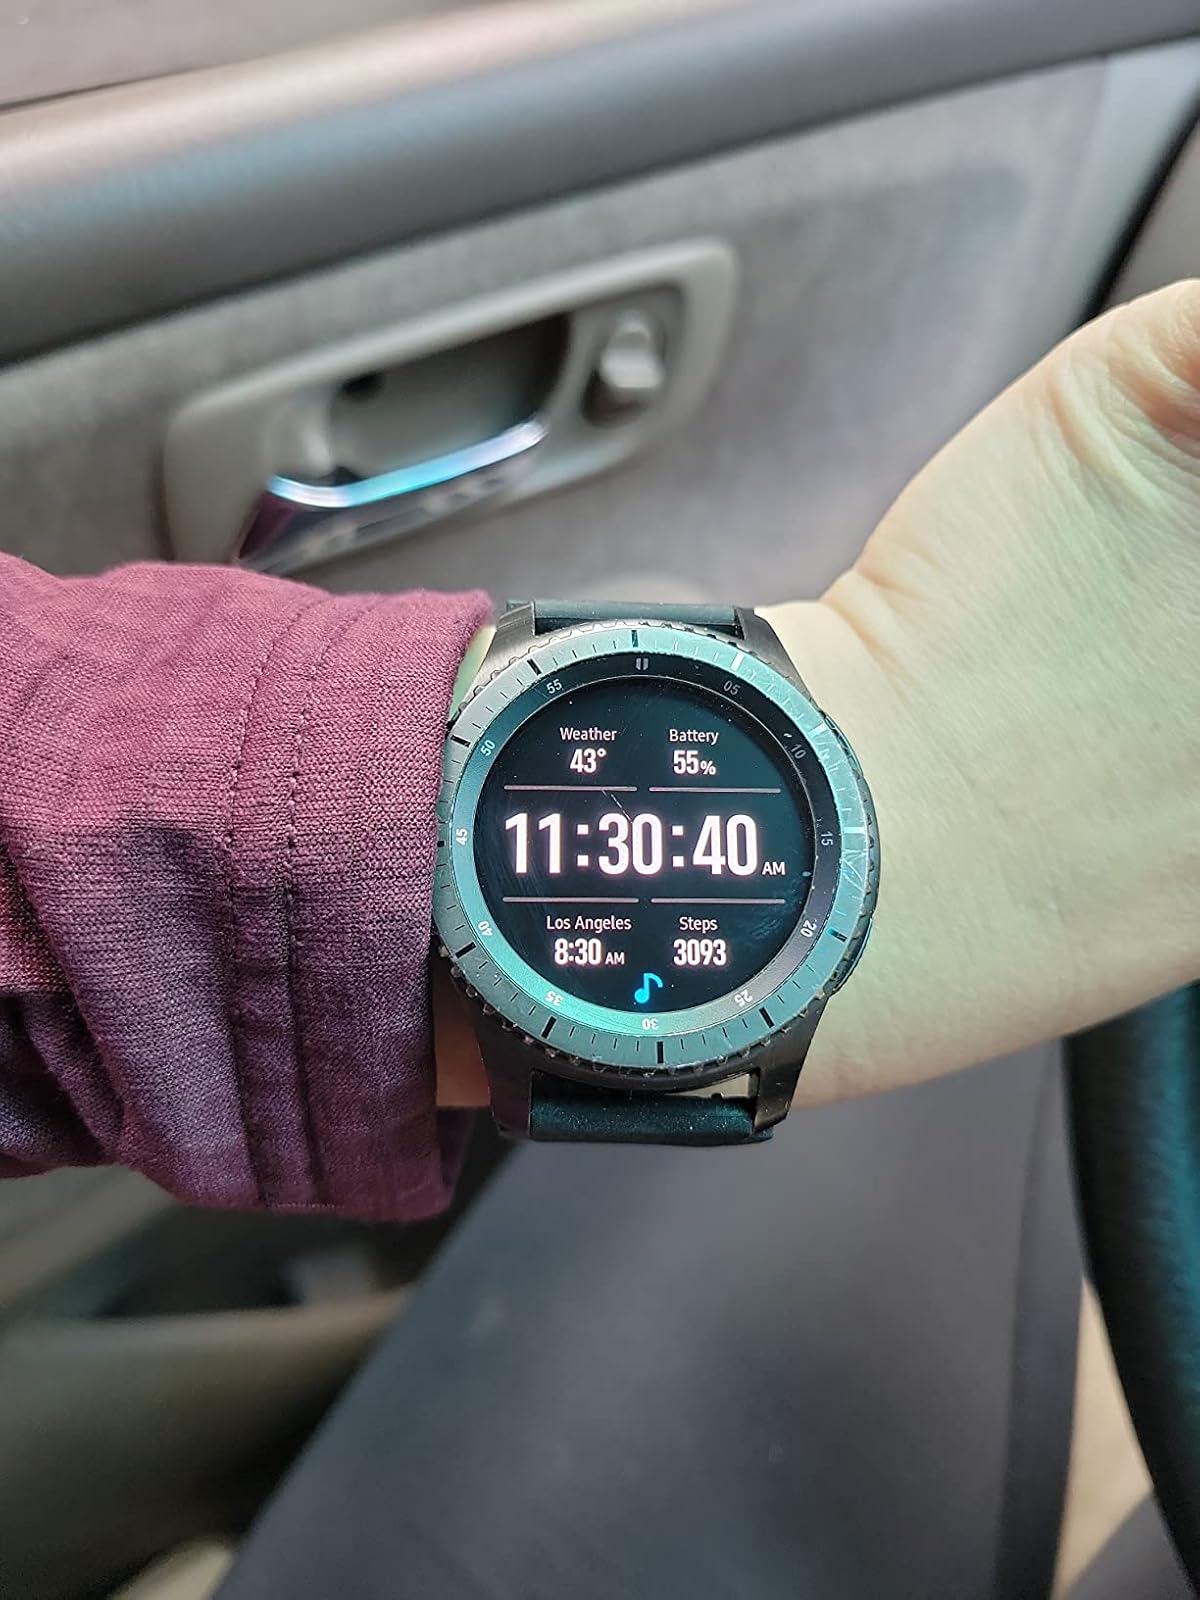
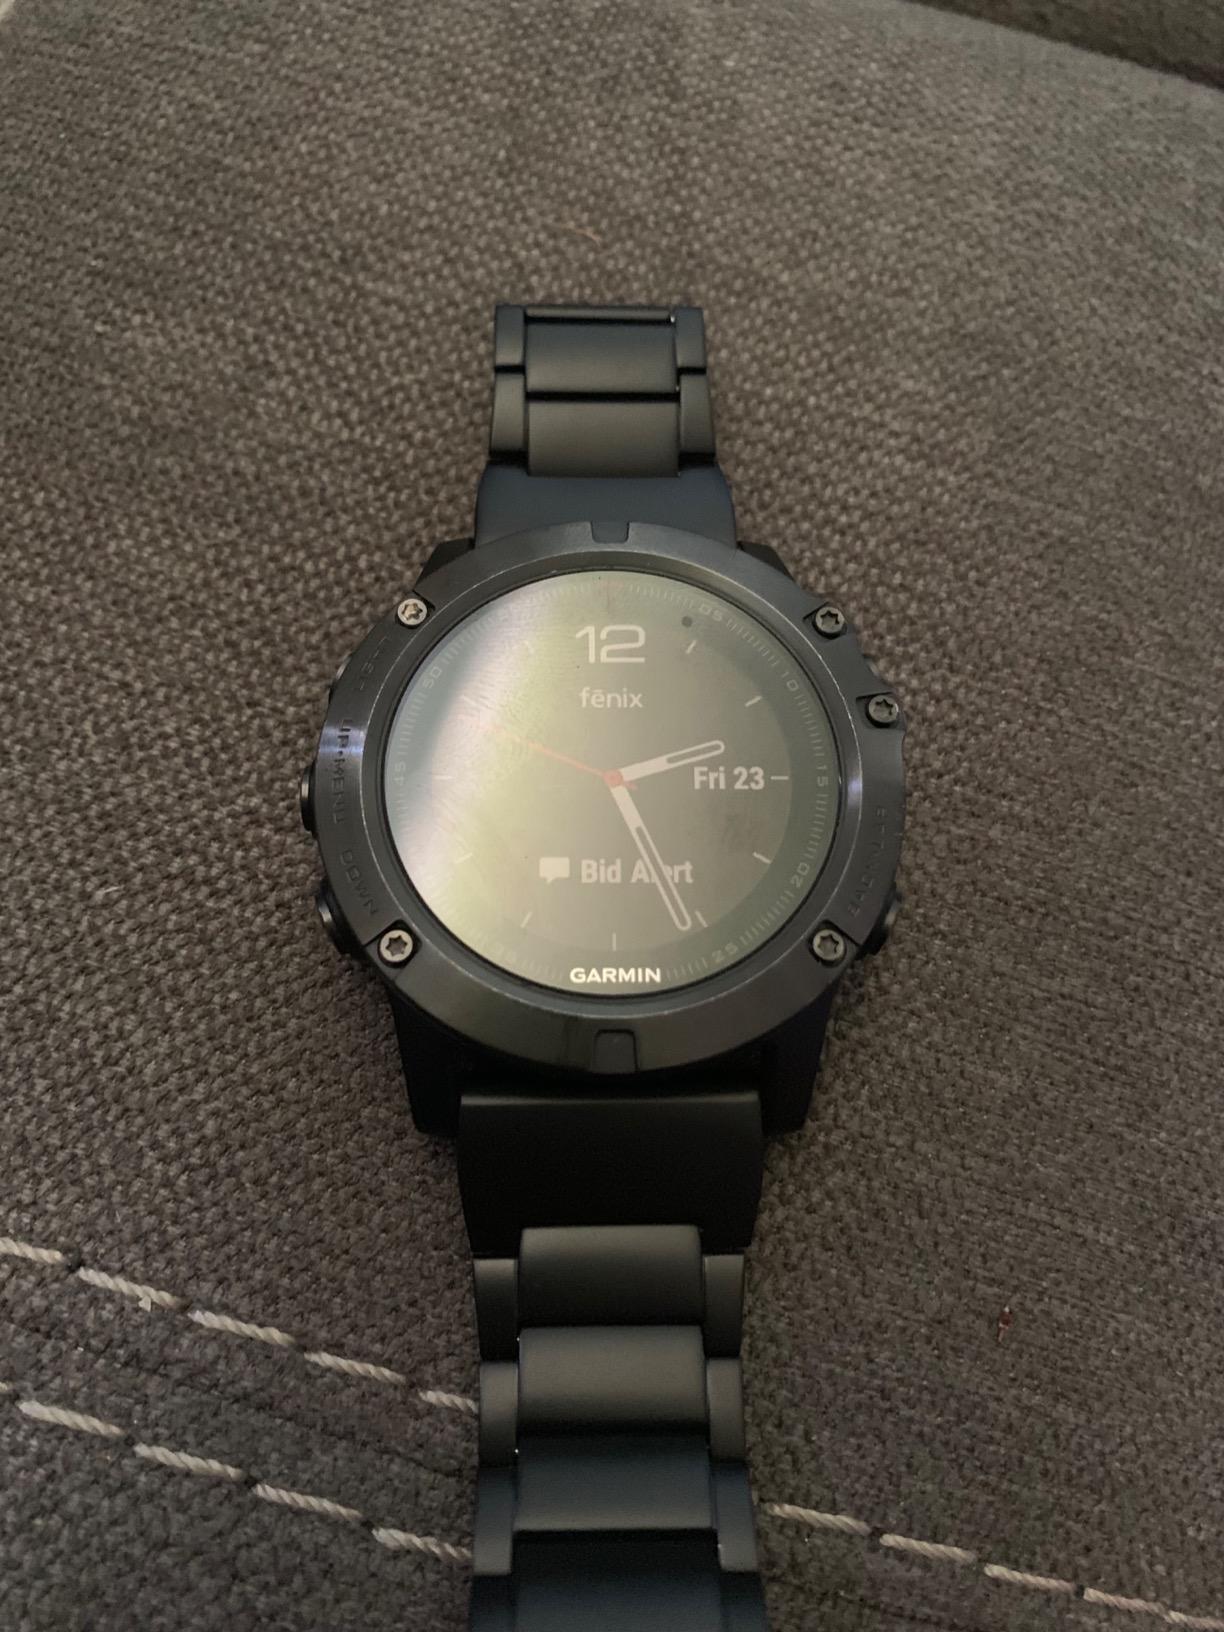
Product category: smartwatch
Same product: no